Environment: real
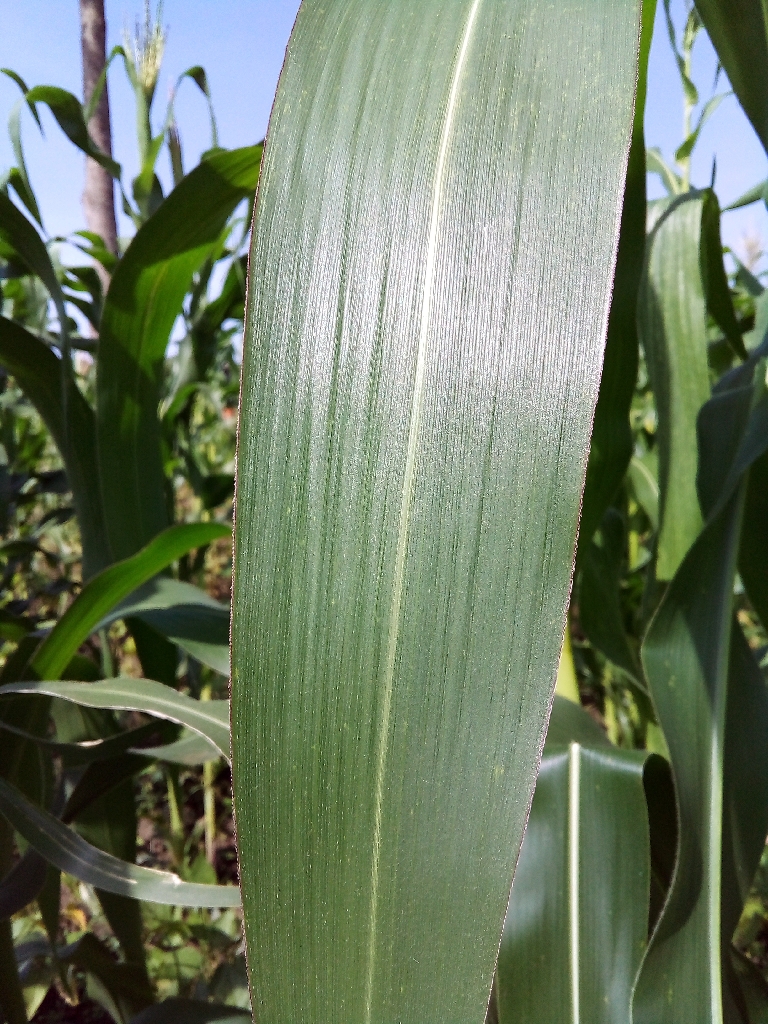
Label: healthy